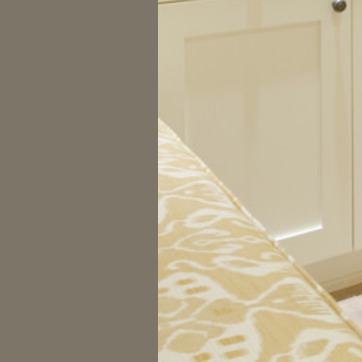
Material: fabric